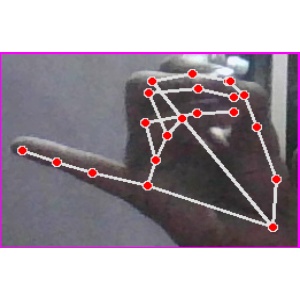
अक्षर: च